Question: Please indicate a possible affordance area of bicycle that can be used for sitting on
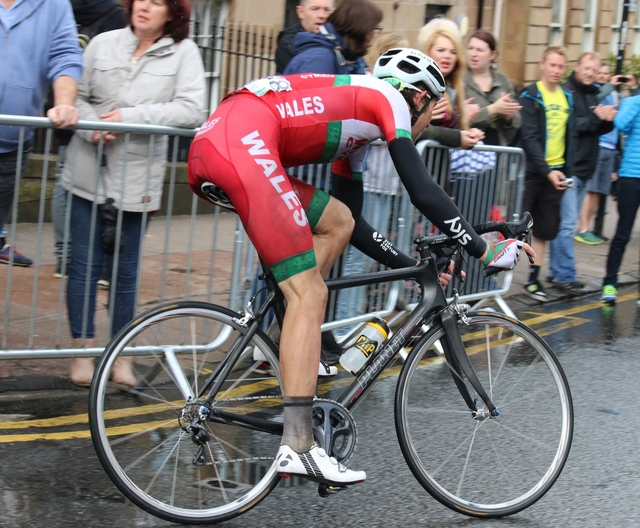
Answer: [185.5, 174, 242.5, 211]